Harry Wright

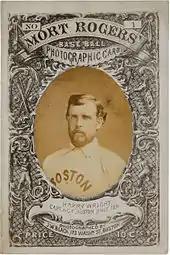
Wright in 1872

From an invitation in 1870 by Ivers Whitney Adams, the founder and President of the Boston Red Stockings, Wright moved from managing the "Cincinnati Red Stockings" to work professionally with the first-ever base ball team in Boston, the "Boston Red Stockings". The team was to play in the newly formed National Association of Professional Base Ball Players, now known more often as simply the National Association.